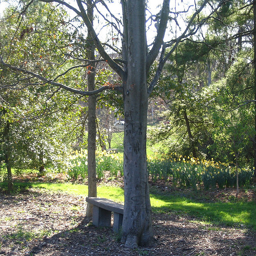
a bench next to a tree on a grassy field.
A concrete bench between two trees in park.
a bench next to a tree with trees in the background
A small bench situated between two tall trees.
A park bench in a serene park on a sunny day.